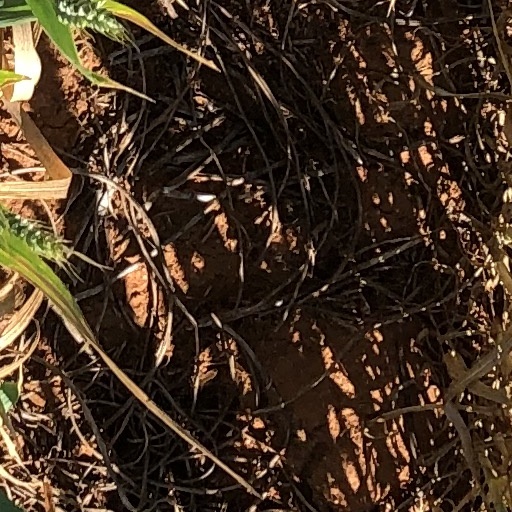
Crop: wheat